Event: Nepal Earthquake
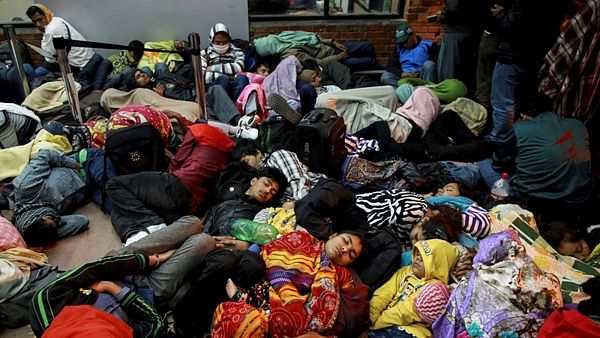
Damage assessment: no_damage